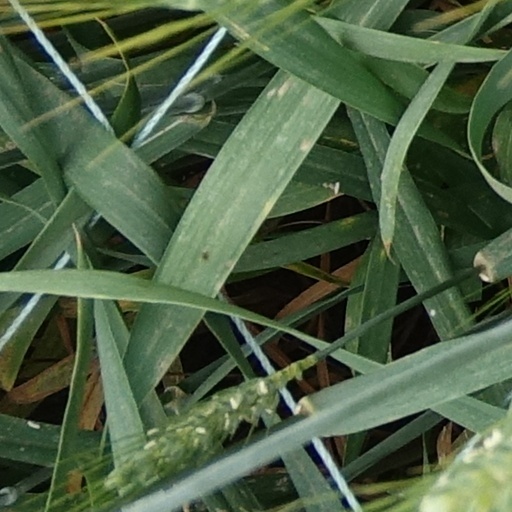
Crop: wheat